Murder of Shanda Sharer

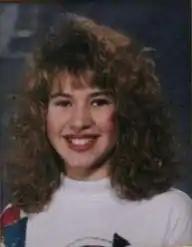
Victim Shanda Sharer November 1991

Shanda Renee Sharer (6 June 1979 – 11 January 1992) was an American girl who was tortured and burned to death in Madison, Indiana, U.S.A by four teenage girls. She was 12 years old at the time of her murder. The crime attracted international attention due to both its brutality and the young age of the perpetrators, who were aged between 15 and 17 years old. The case was covered on national news and talk shows and has inspired a number of episodes on fictional crime shows.